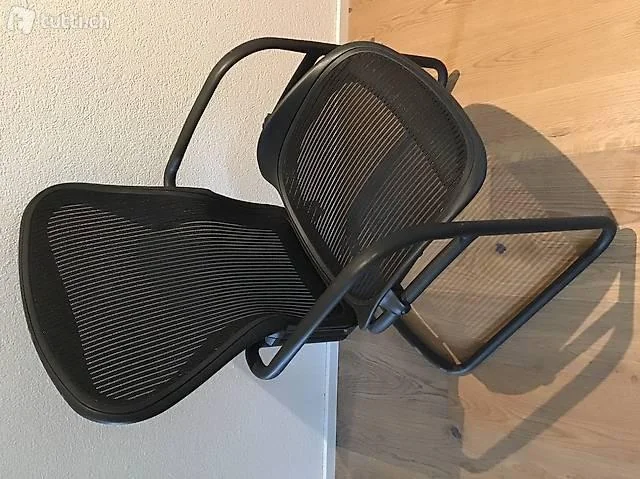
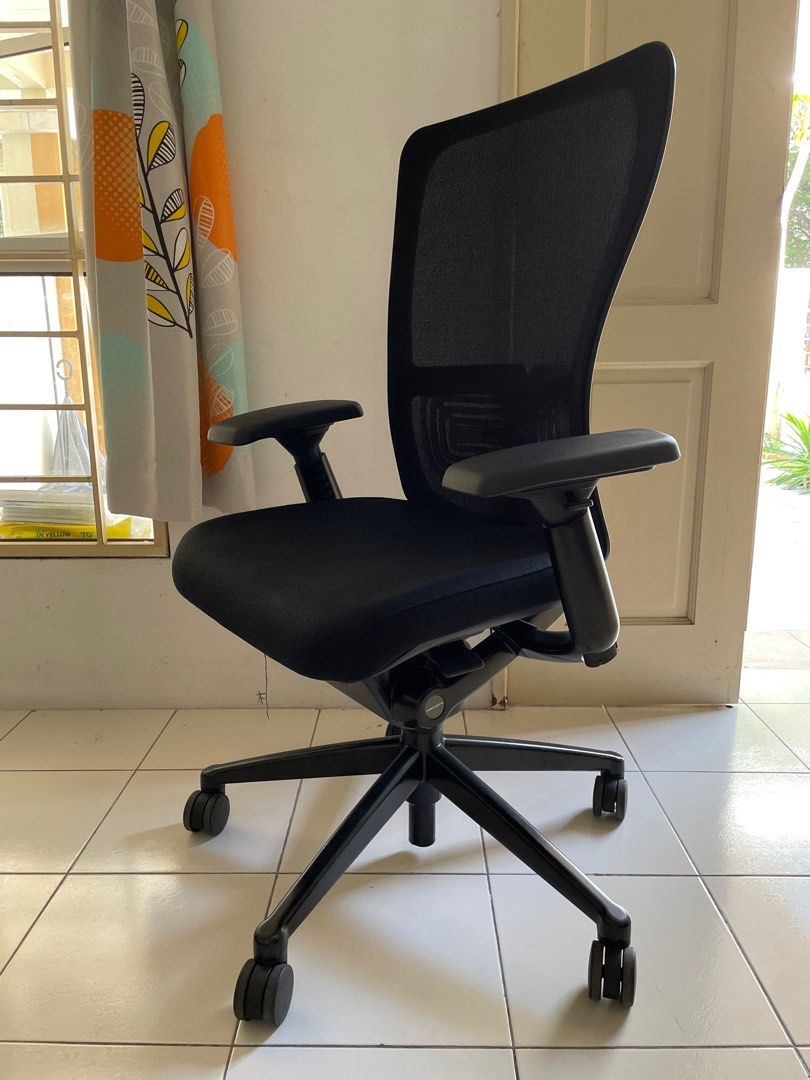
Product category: items_chair
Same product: no